Jason Plato

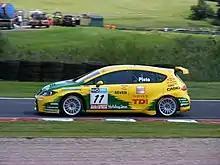
Plato driving the diesel-powered SEAT León at Oulton Park during the 2008 British Touring Car Championship season.

Plato's plans for 2009 had been affected by SEAT's shock announcement to pull their factory team out of the BTCC at the end of the 2008 season. It was speculated that Plato was planning to take a sabbatical from racing to focus on his TV work. However, after holding talks over the off-season with West Surrey Racing and Tempus Sport, Plato decided to return to the BTCC in a privately entered RML Group Chevrolet Lacetti. After the first meeting, the team secured sponsorship from Silverline power tools and Auto Windscreens for the rest of the season, and raced under the Racing Silverline banner. At the final round of the season at Brands Hatch, Plato became only the second driver after Dan Eaves at Thruxton in 2005 to win all three races, the first of which he won by a then closest-ever BTCC winning margin of 0.015 seconds, ahead of Tom Chilton. He finished 2nd in the 2009 championship, 5 points behind champion Colin Turkington.